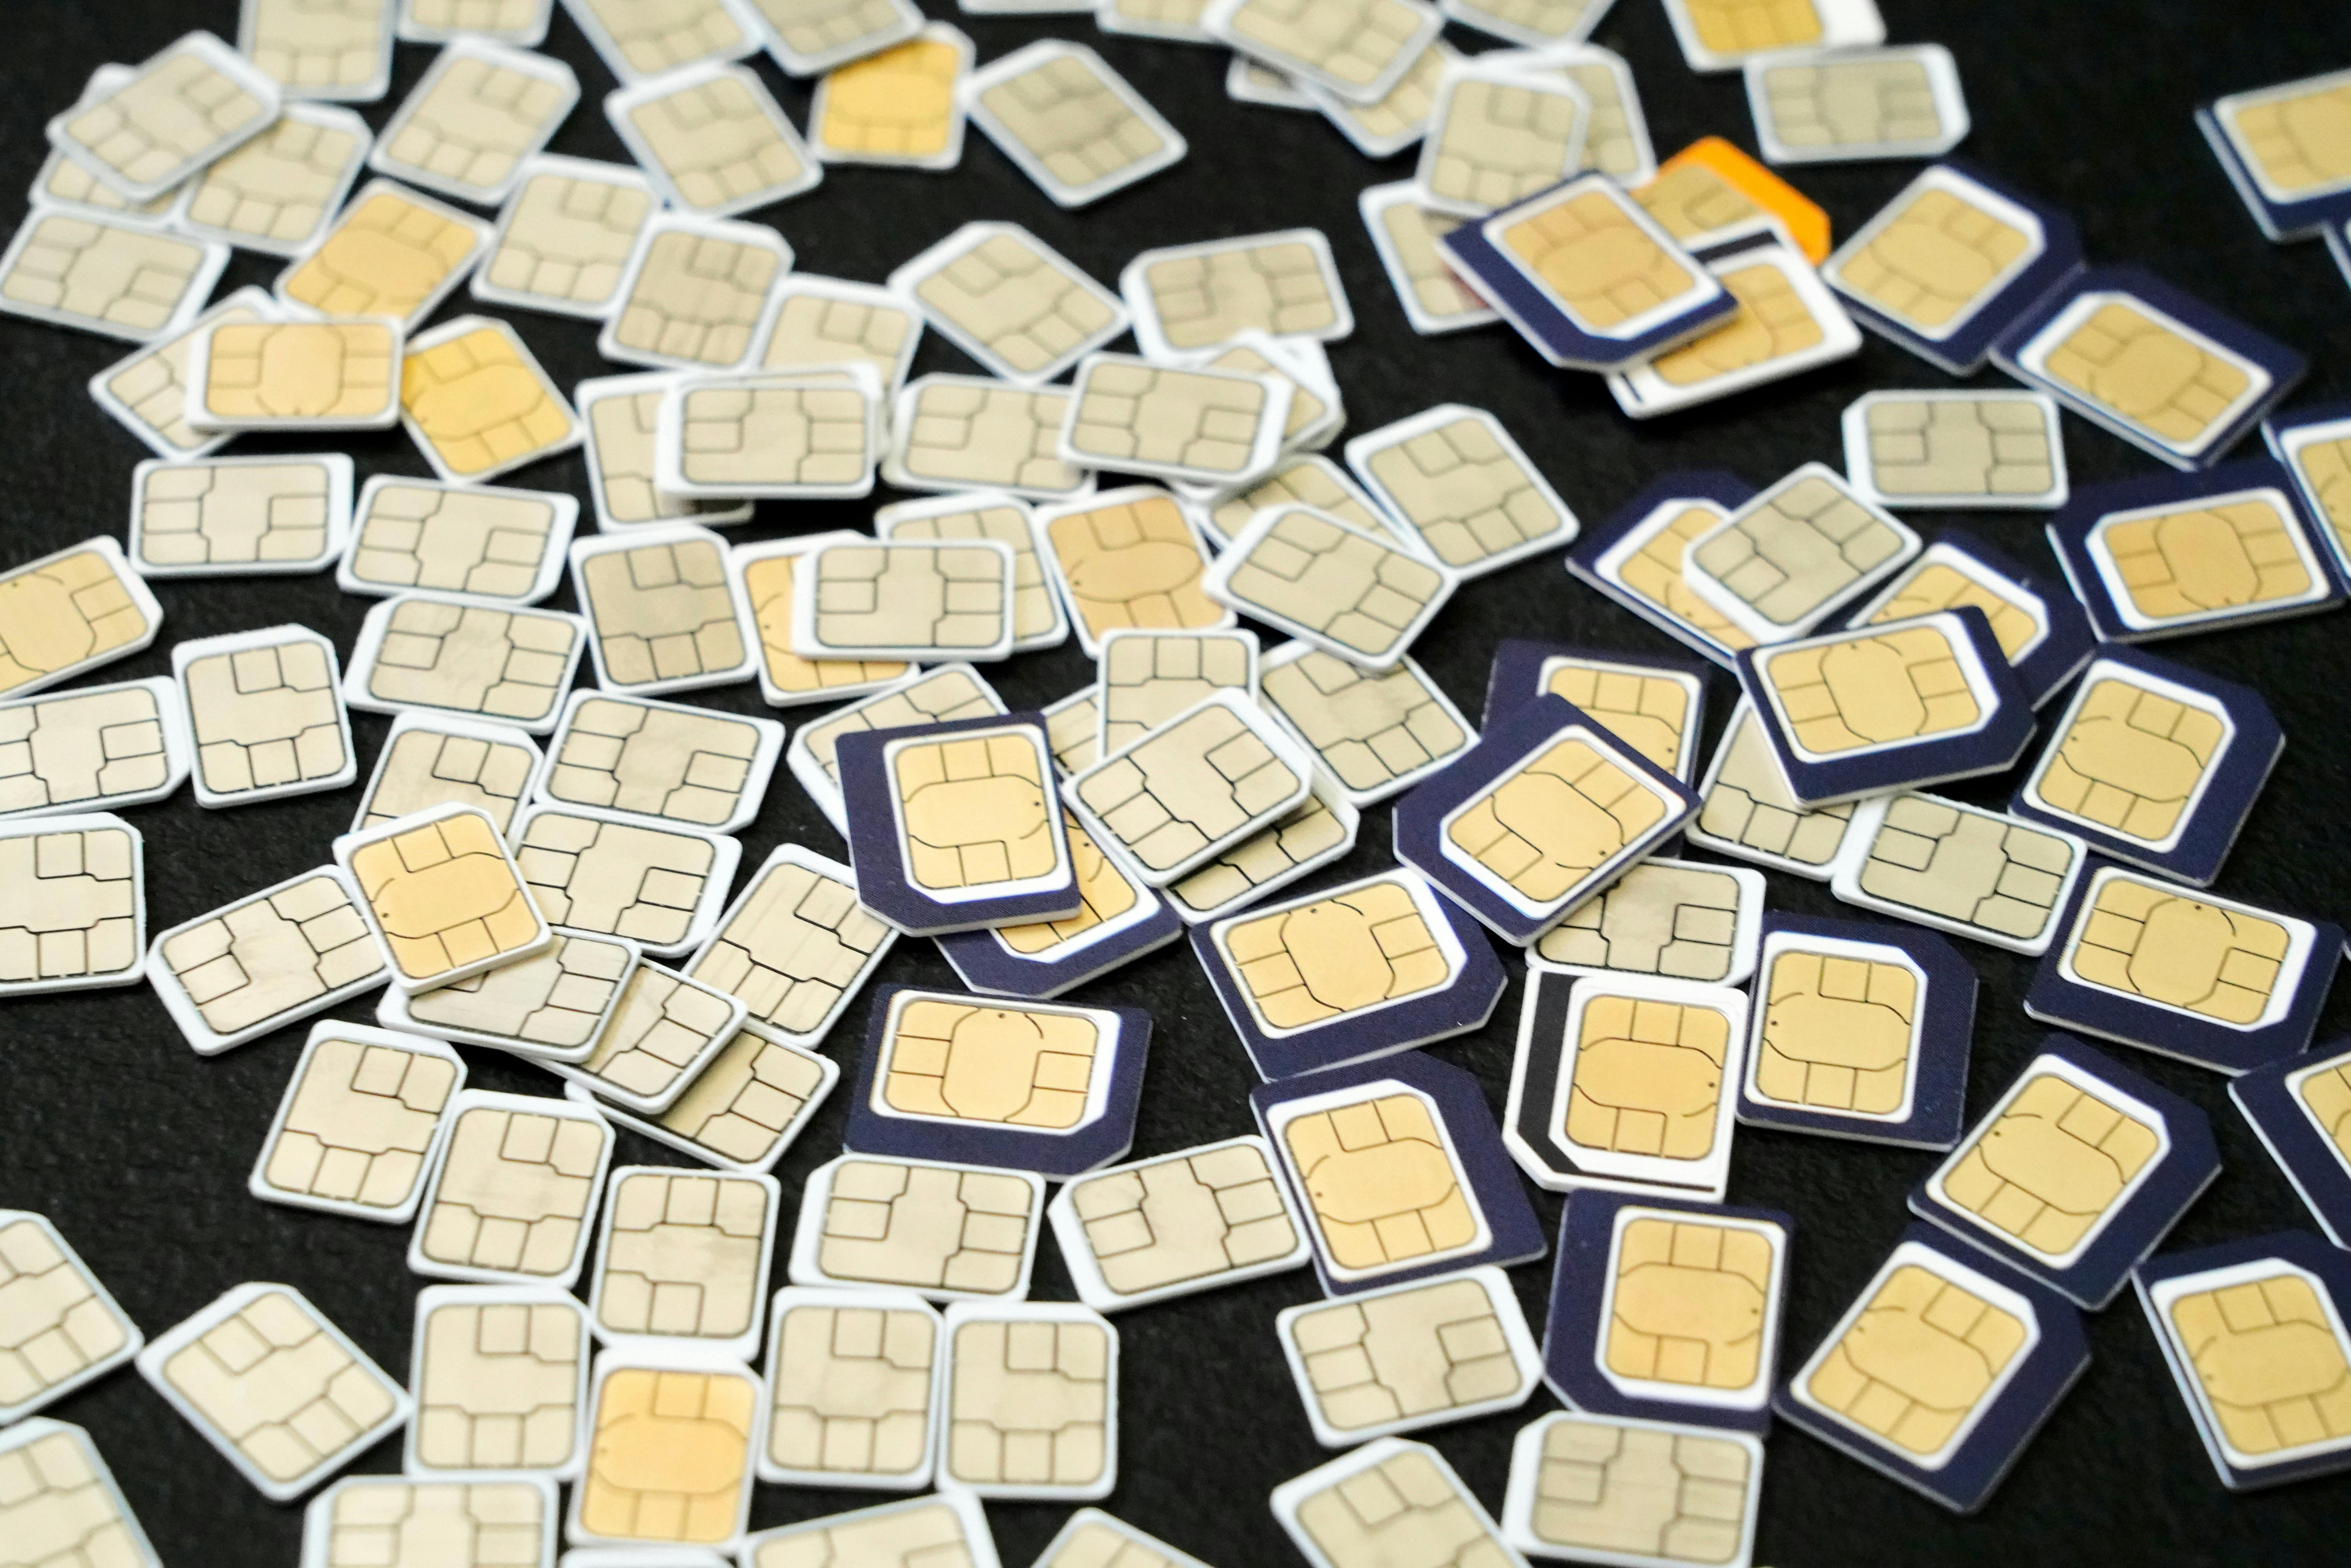
sim, card, font, wood, line, rectangle, urban design, pattern, art, close up, triangle, symmetry, metal, puzzle, games, electric blue, visual arts, circle, plan, recreation, collection, illustration